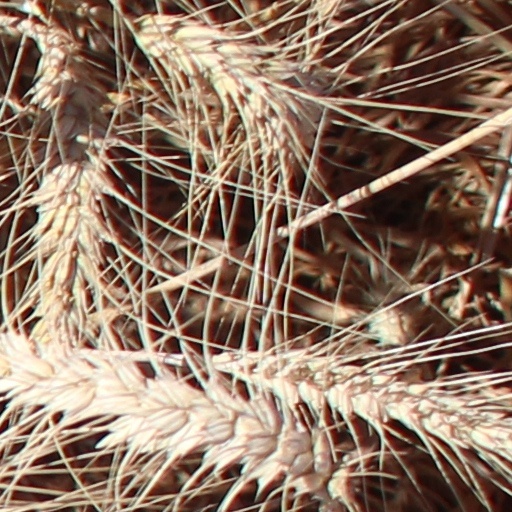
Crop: wheat